Autobiography (film)

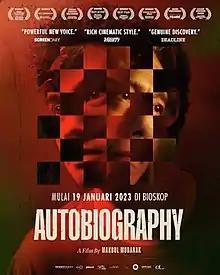
Promotional release poster

Autobiography is a 2022 Indonesian thriller drama film written and directed by in his directorial debut. It stars Kevin Ardilova and Arswendy Bening Swara. The film had its world premiere at the 79th Venice International Film Festival during the Horizons program on September 2, 2022, where it won the FIPRESCI Award for Best Film in sections other than the main competition. "Autobiography" won the sole award in Best Original Screenplay category among other seven nominations at the 2022 Indonesian Film Festival. The film was selected as the Indonesian entry for Best International Feature Film at the 96th Academy Awards.